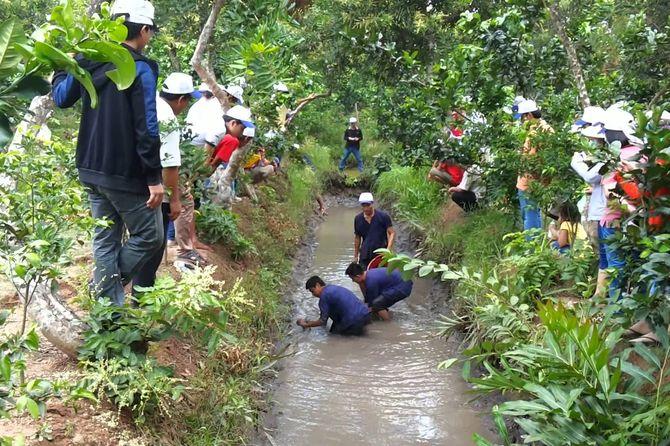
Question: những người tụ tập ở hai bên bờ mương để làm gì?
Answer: để xem ba người đàn ông đang bắt cá dưới con mương